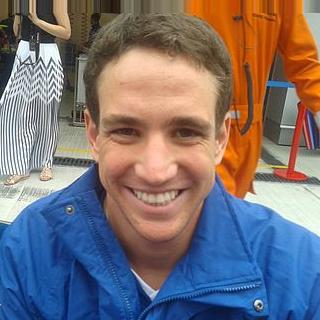
Age: 20